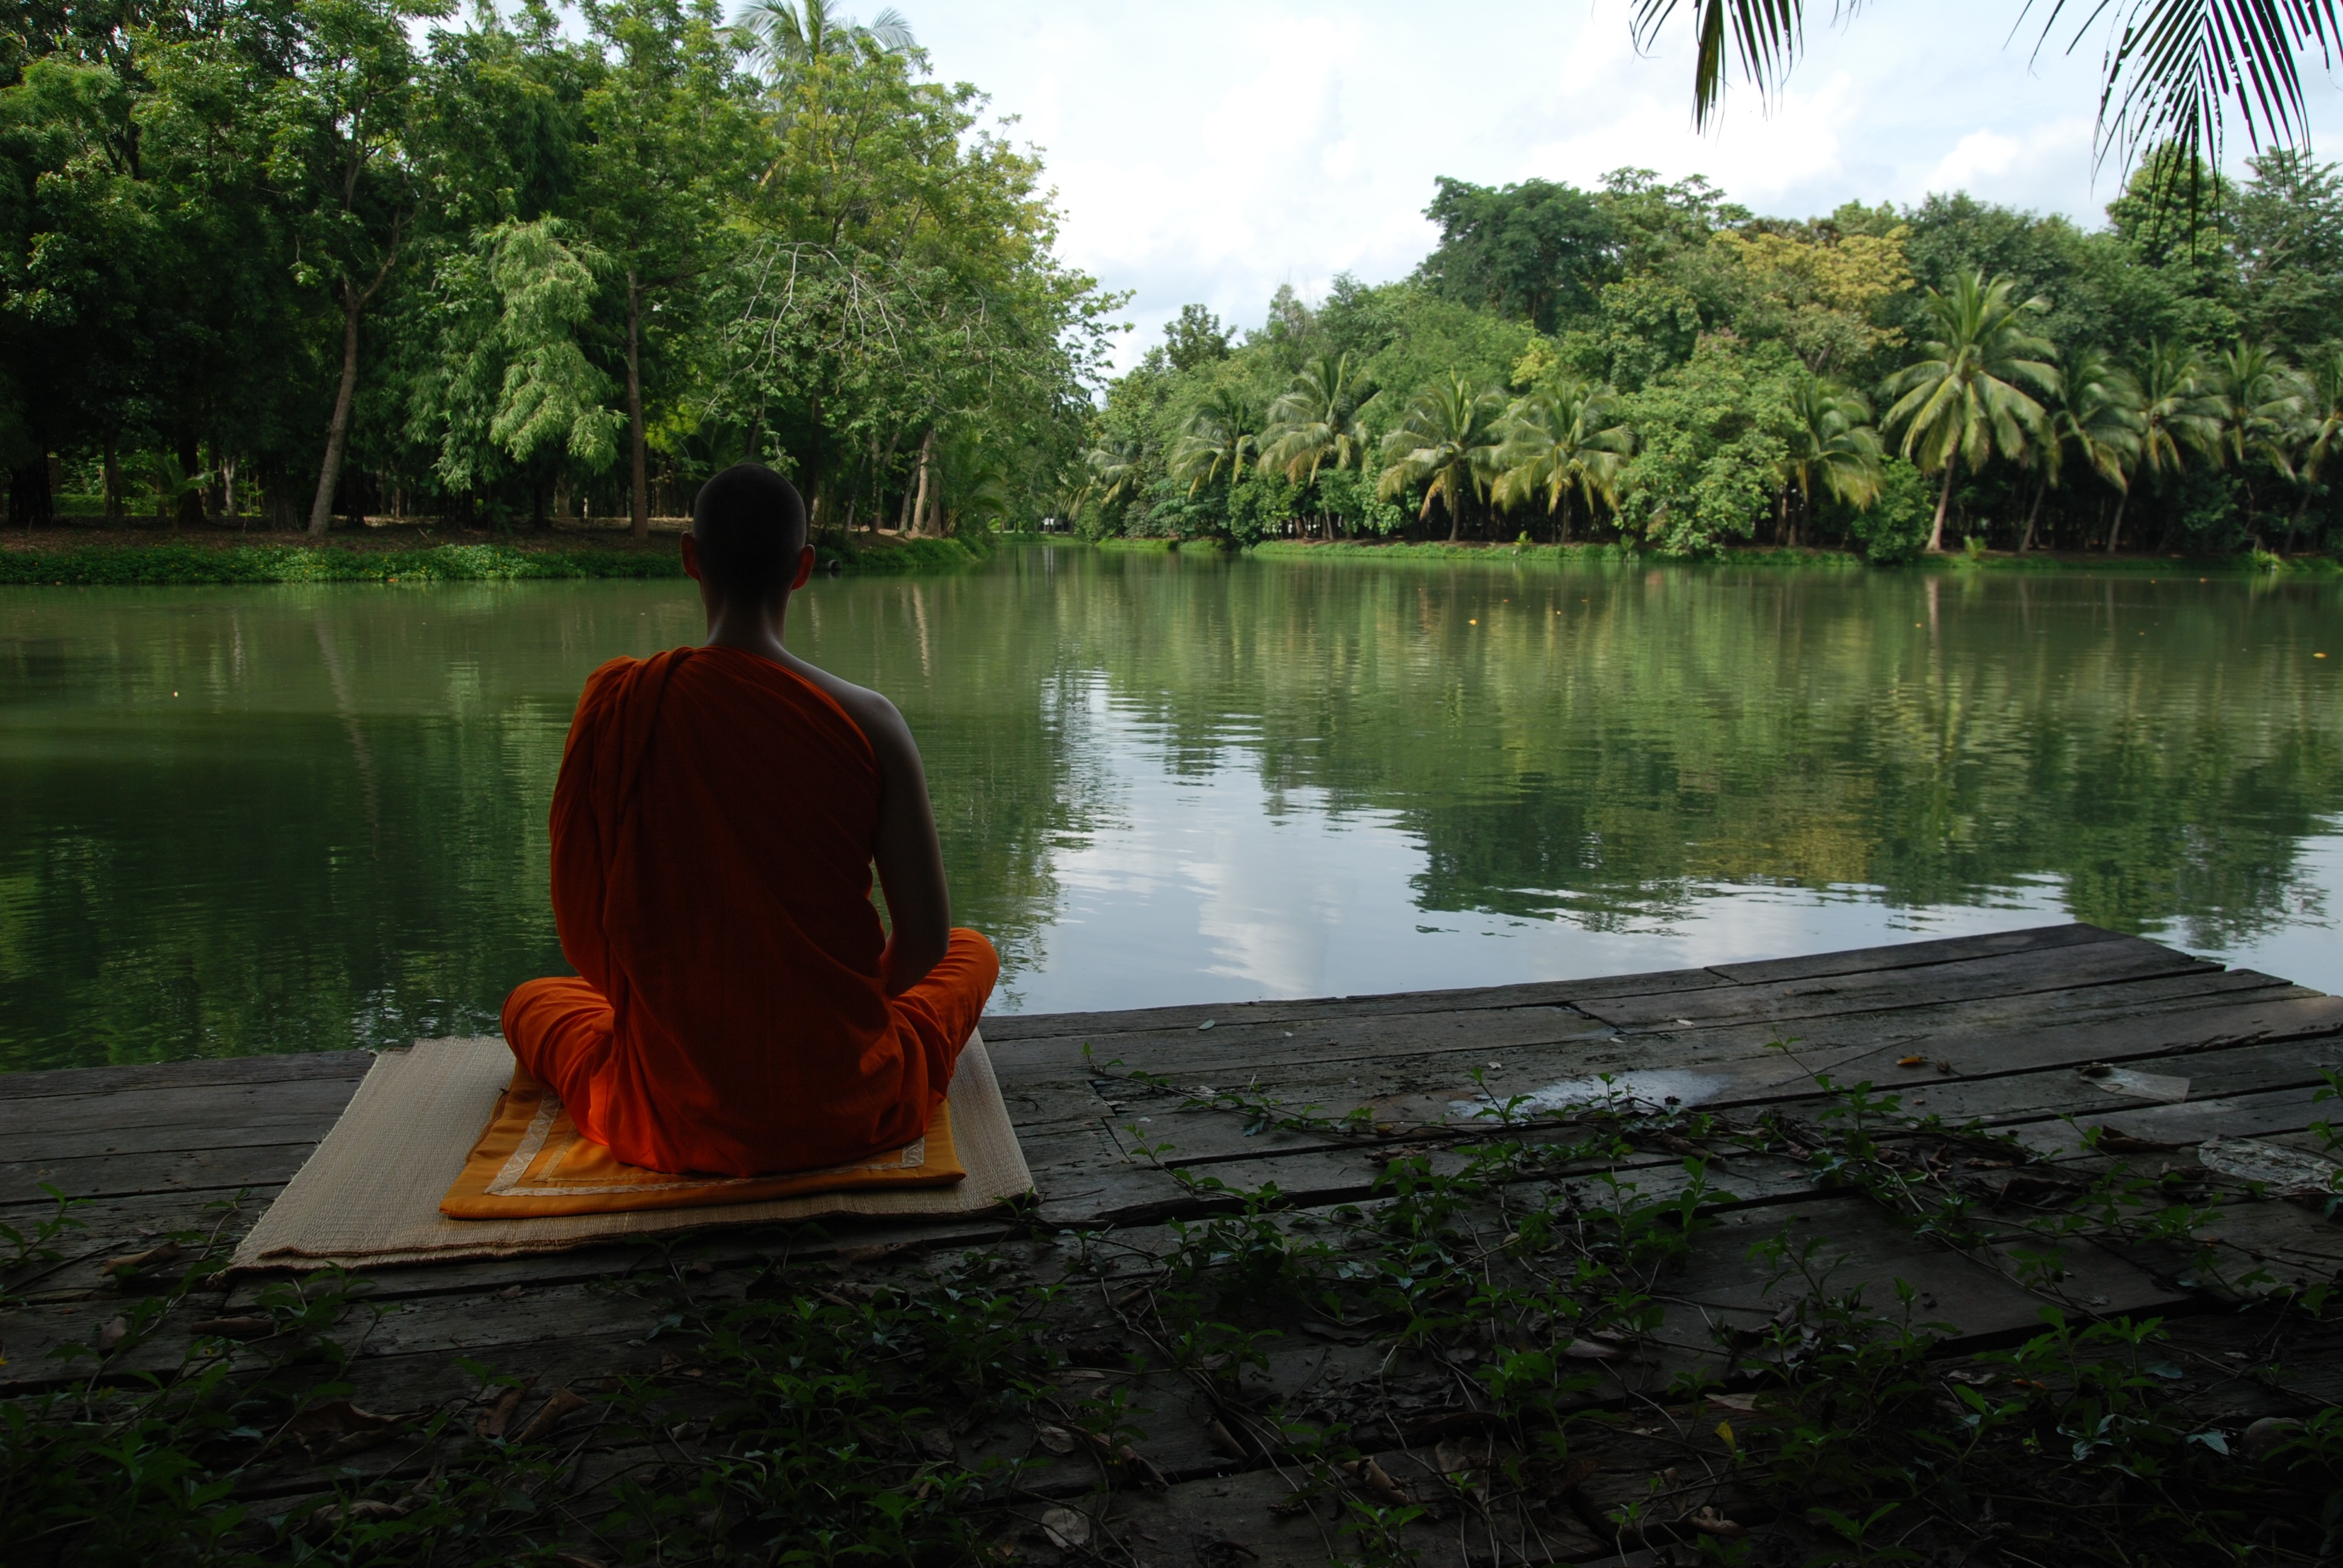
lake, river, pond, tranquility, reflection, peace, buddhist, meditation, boating, concentration, inner